Hussein bin Ali, King of Hejaz

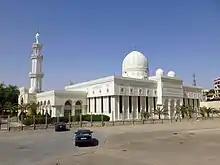
Hussein bin Ali mosque in Aqaba

He tried to be friendly towards the various ethnic communities on the island but was particularly close to the Armenians of the island, seeing them as victims, like himself, of the Young Turks. Hussein did not have any documented connection with the Turkish Cypriot community; though it is possible that one exists, there is no mention of him having visited a Turkish mosque in Nicosia. He met with the Armenian Archbishop of Nicosia in 1926 and received a warm welcome, after that, he donated drums and instruments to the Armenian community of the island, including the Armenian Philharmonic Melkonian School.